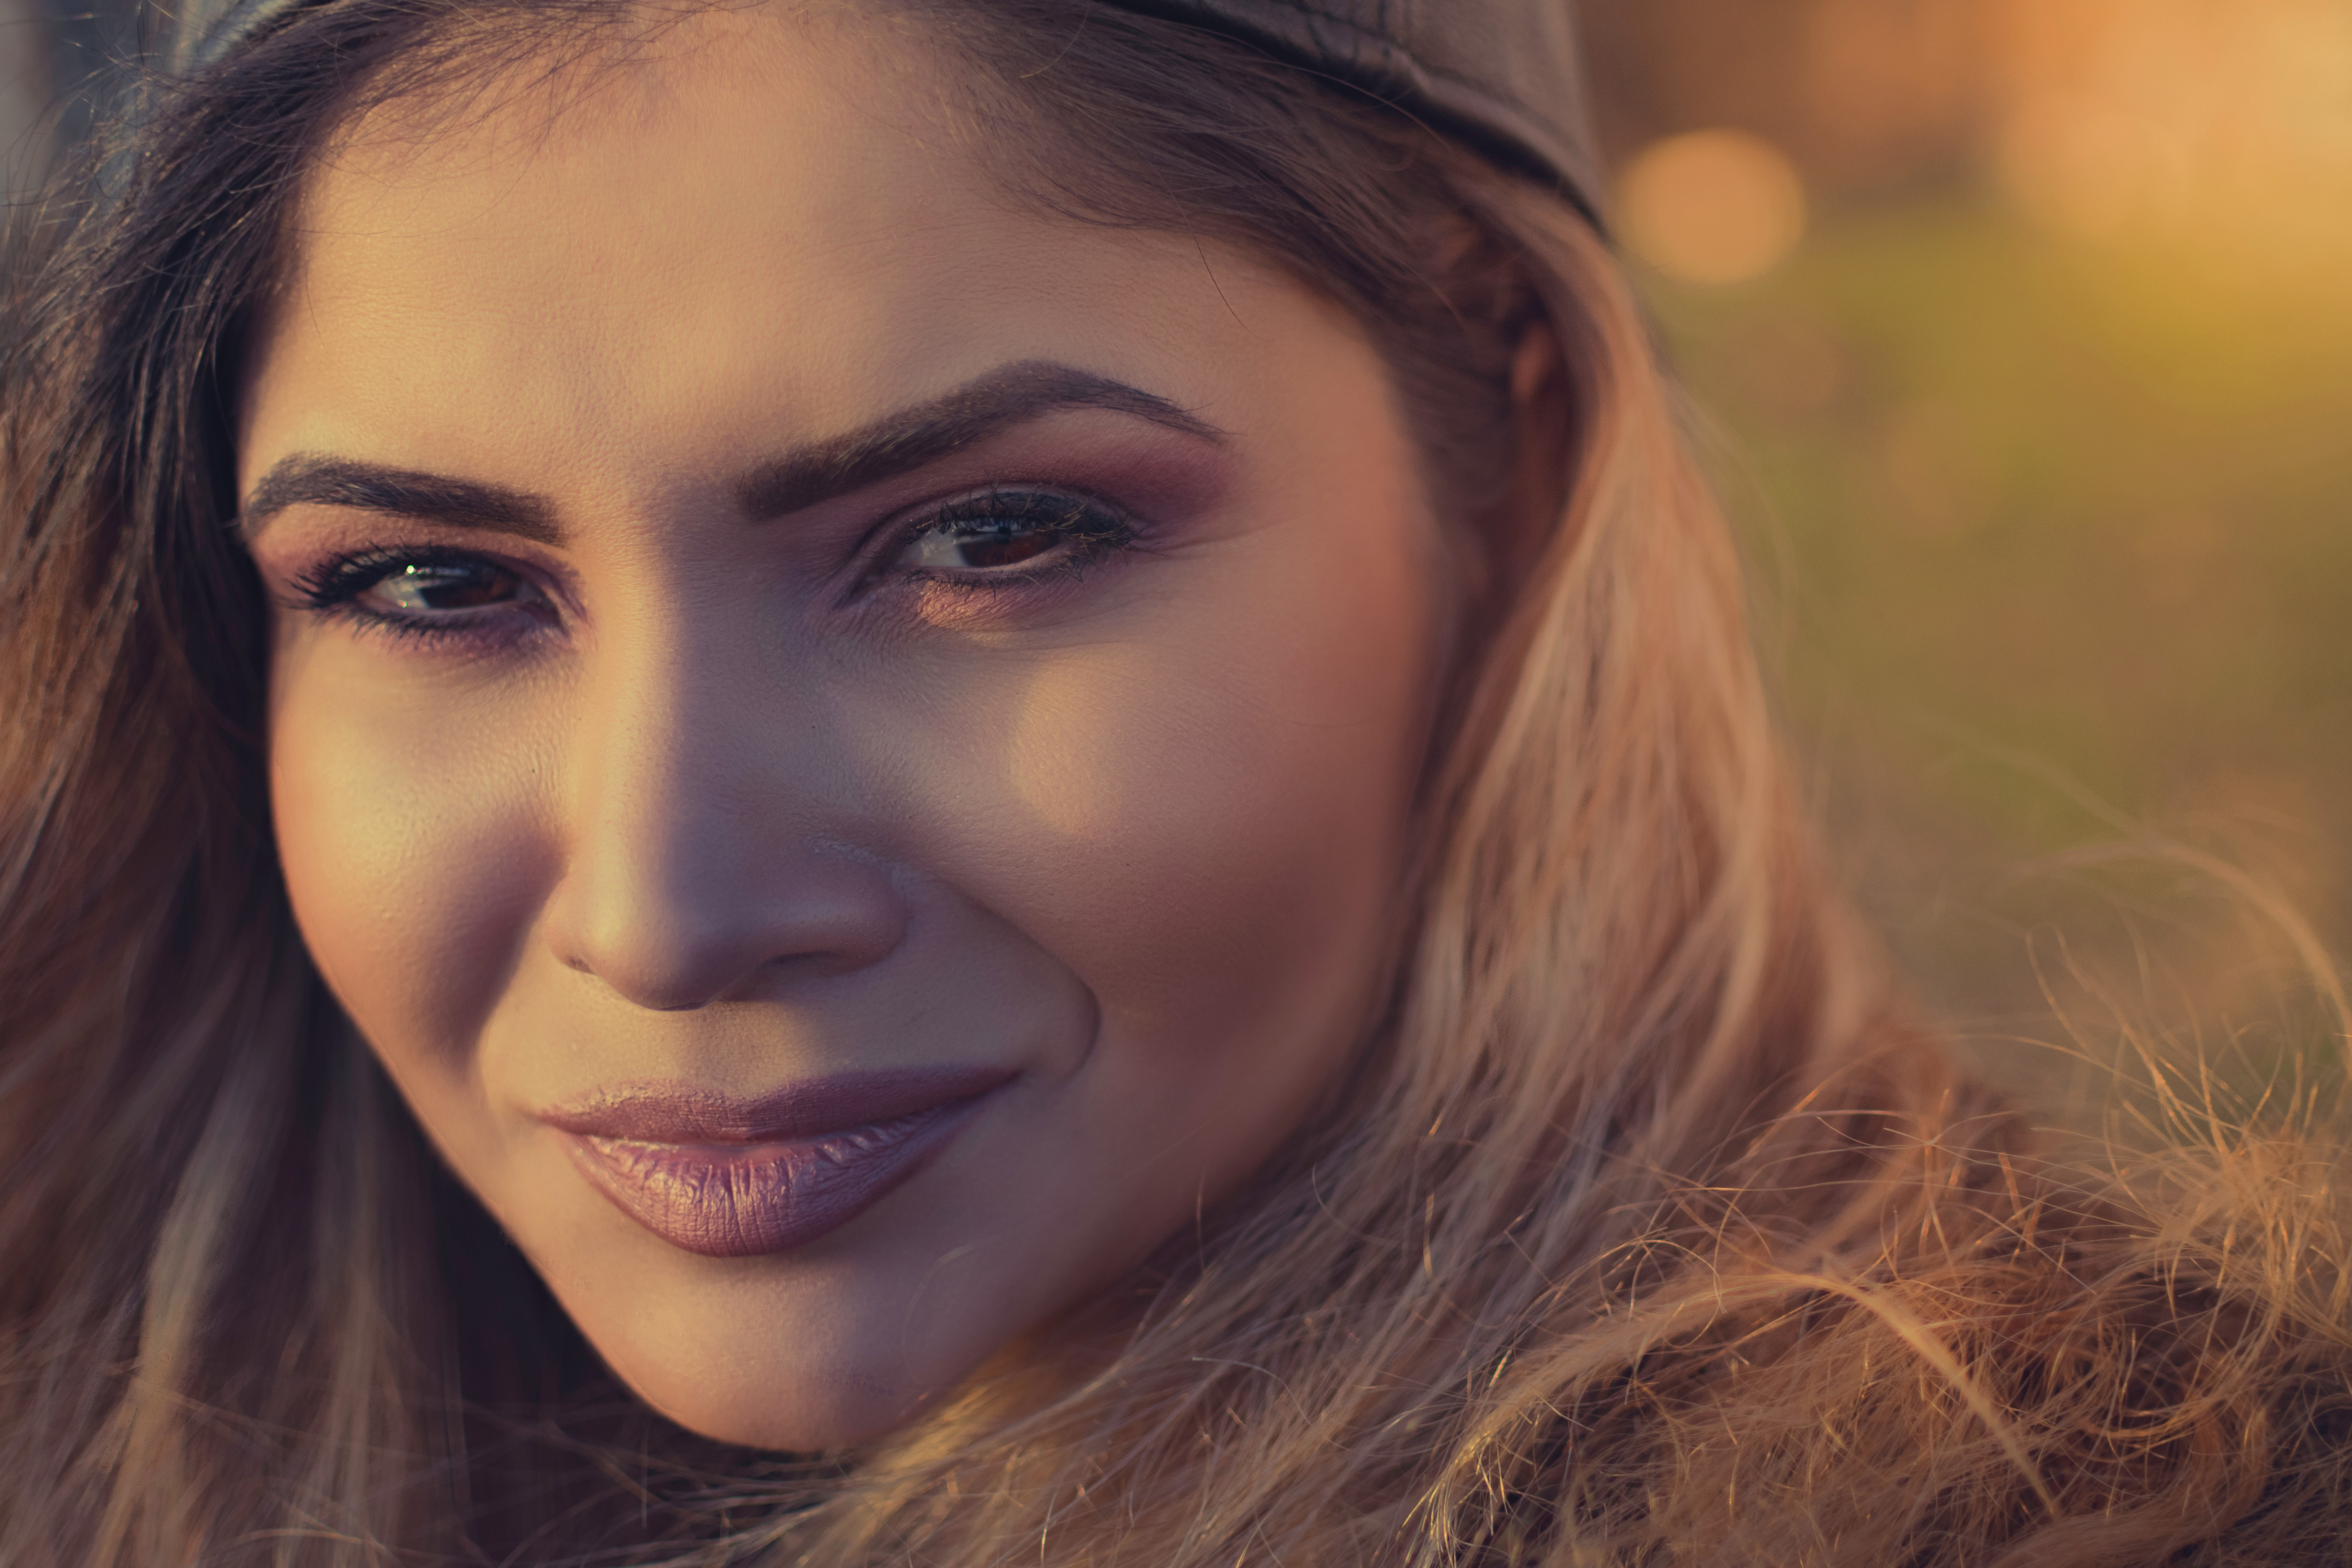
face, hair, eyebrow, lip, beauty, facial expression, skin, nose, head, blond, close up, eye, hairstyle, forehead, chin, smile, brown hair, cheek, portrait, long hair, organ, photography, mouth, portrait photography, sunlight, eyelash, model, iris, photo shoot, jaw, black hair, fawn, feathered hair